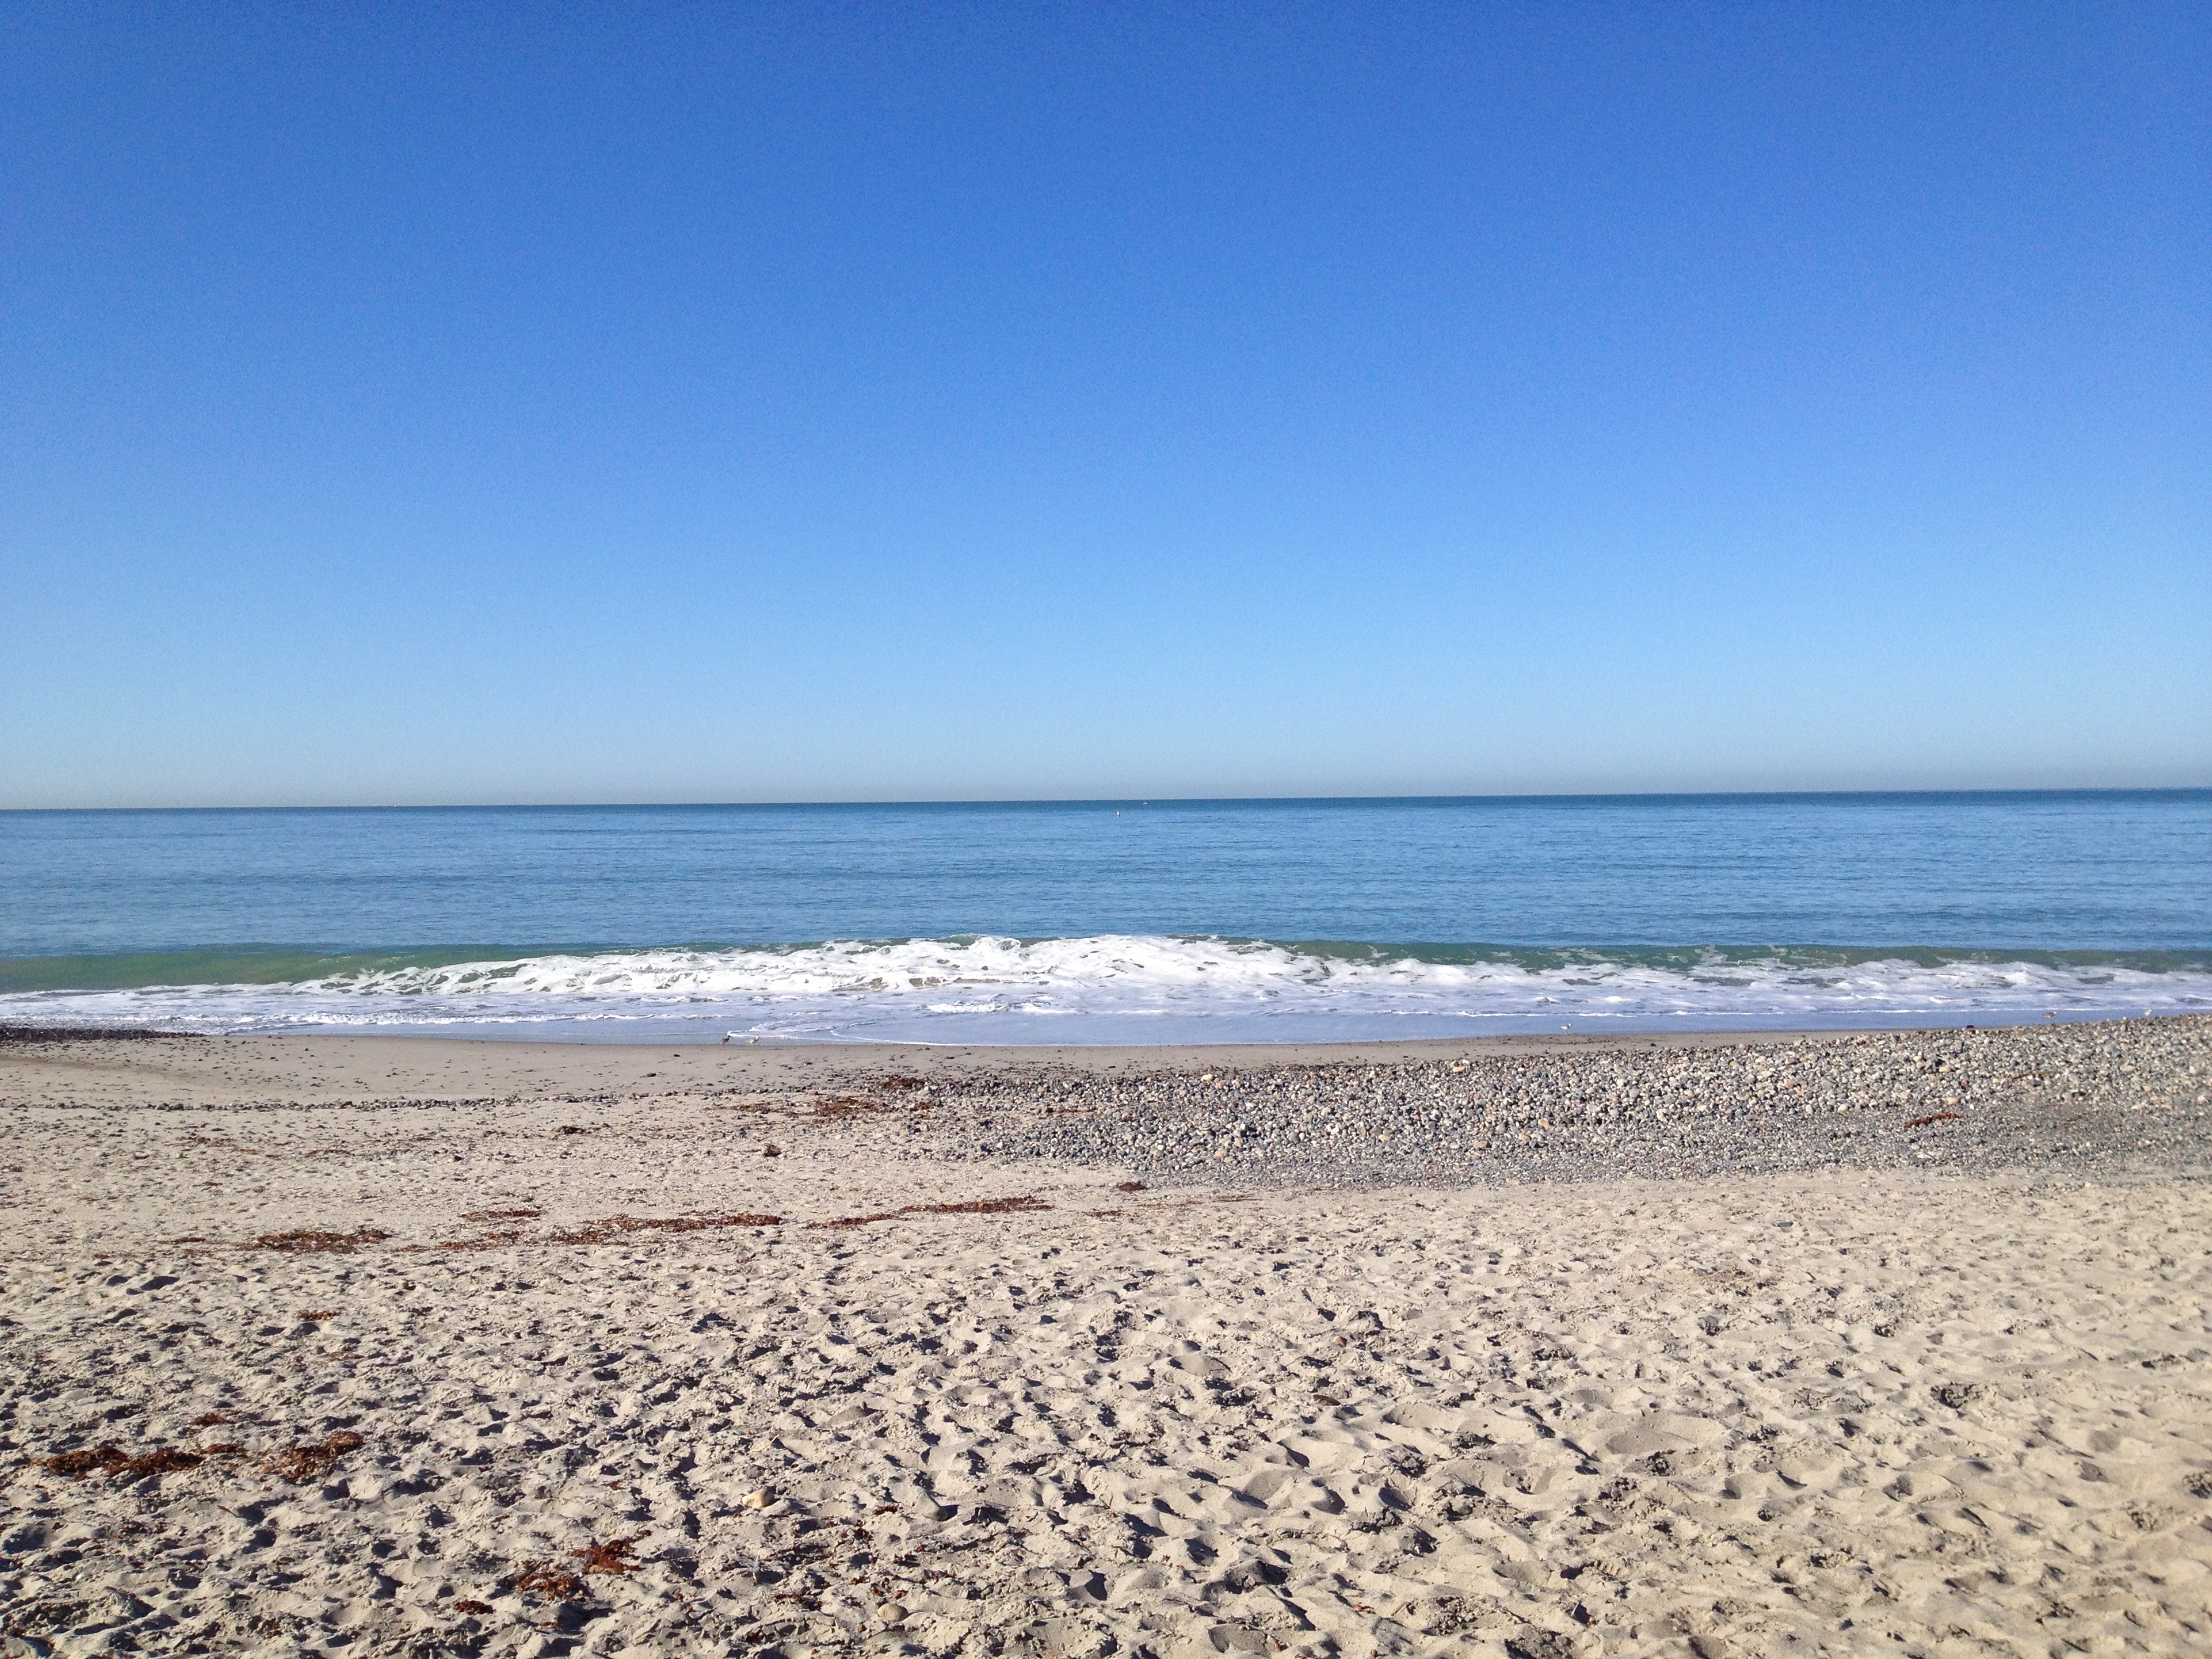
beach, sea, coast, sand, ocean, horizon, shore, wave, bay, material, body of water, cape, wind wave